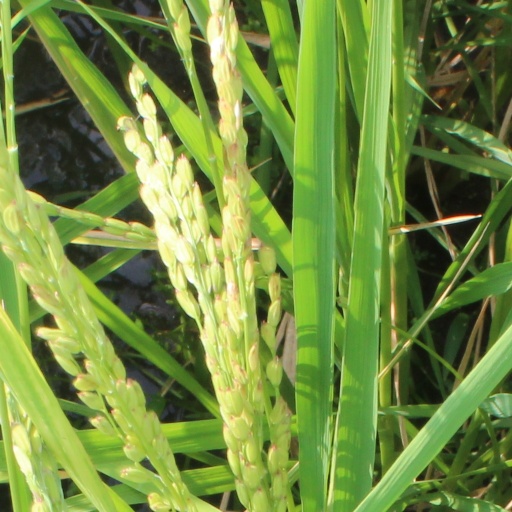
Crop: rice